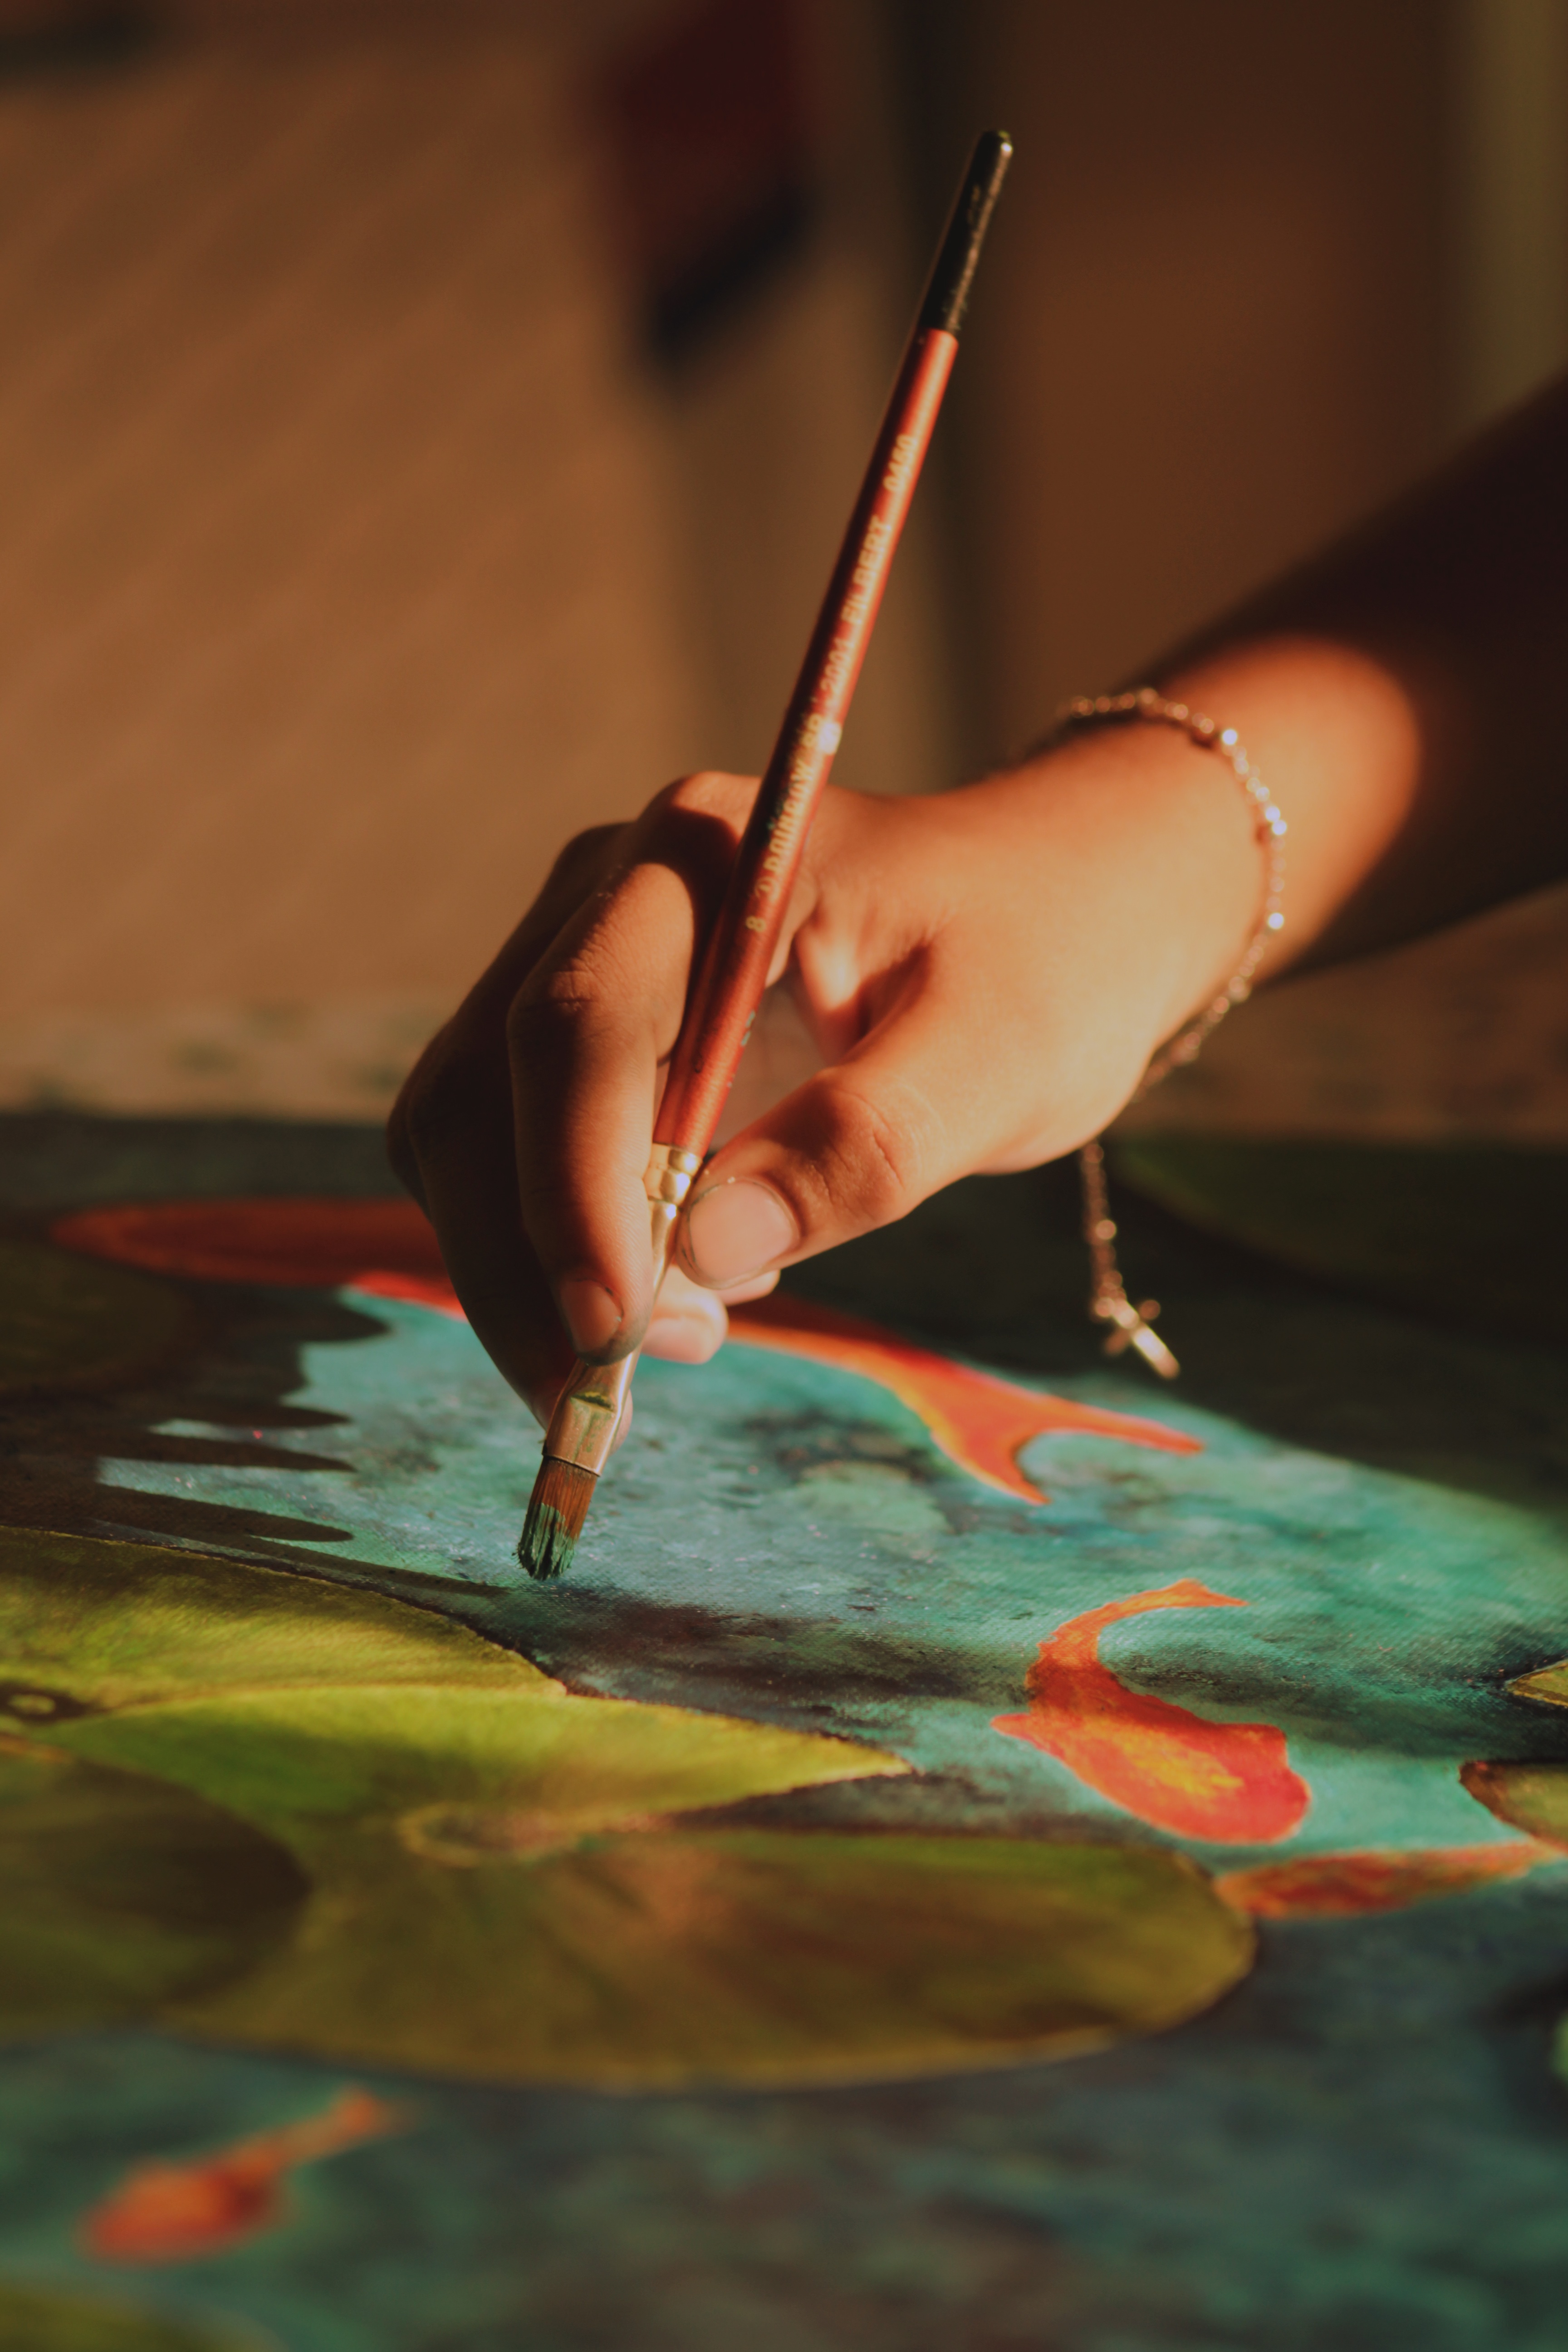
hand, sports, physical fitness